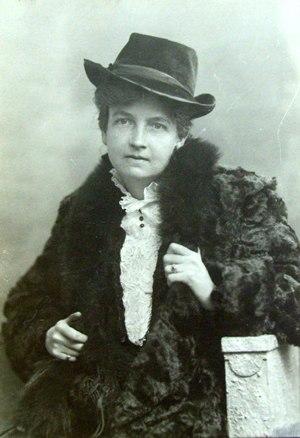
Elna Borch, née Elna Inger Cathrine Borch, le 6 décembre 1869 et décédée le 3 octobre 1950, est une sculptrice danoise.